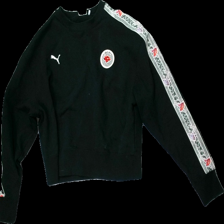
View: front
Type: Sweater
Category: Ladies
Brand: Puma
Brand text on label: Liberty
Colors: Black, Green, Beige
Material: unknown
Pattern: Other
Cut: Regular, C-collar
Size: M
Stains: Minor
Damage: stains
Damage location: bottom center
Damage 2: stain
Damage 2 location: bottom right
Damage 3: stain
Damage 3 location: bottom center
Price range: <50
Recommended usage: Export
Description: black crewneck sweater